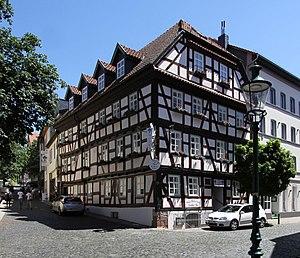
Lieu de naissance de Ferdinand Braun à Fulda